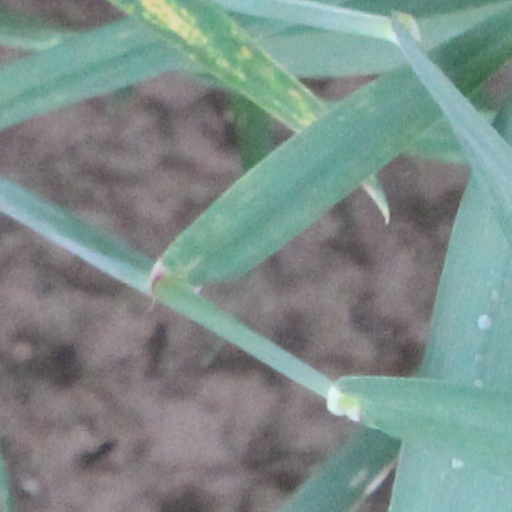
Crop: wheat